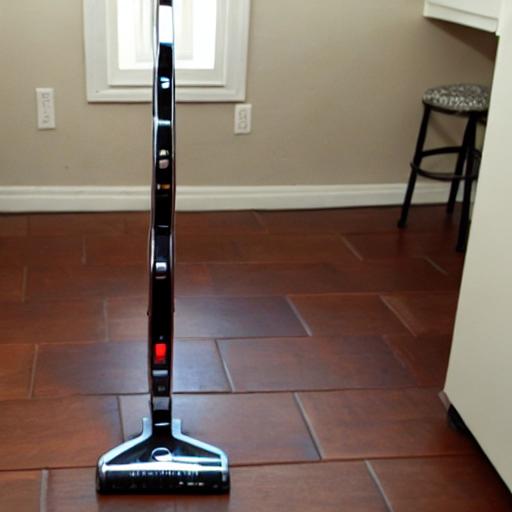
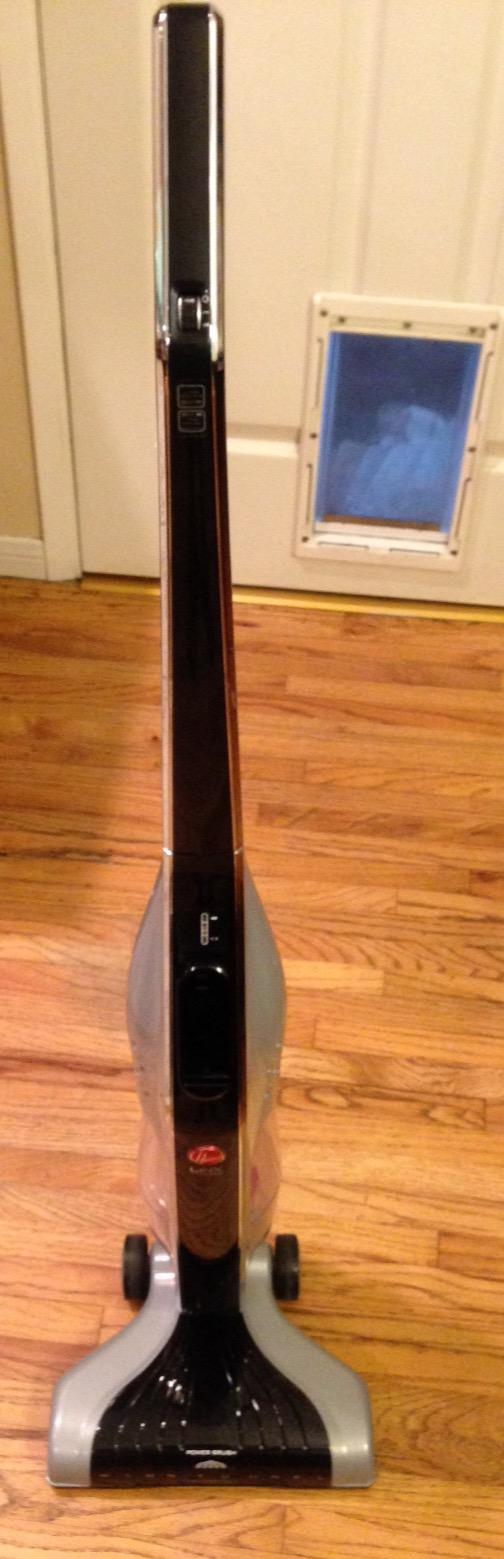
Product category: items_vacuum
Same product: no